Isaniwa Shrine

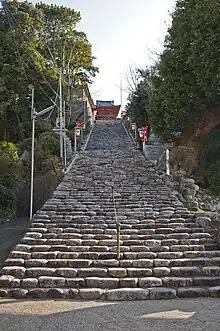
Approach to Isaniwa Jinja

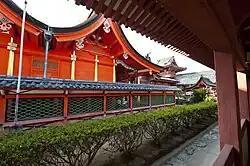
Isaniwa Honden (1667), a rare example of Hachiman-zukuri and an Important Cultural Property

It is said that the shrine was founded on the site where Emperor Chūai and Empress Jingū bathed at Dōgo Onsen and it is mentioned in Engi shiki. In the fourteenth century the Kōno clan moved the shrine to its present location and it was rebuilt by the Matsudaira clan in the seventeenth century. Isaniwa Jinja was restored in 1970.